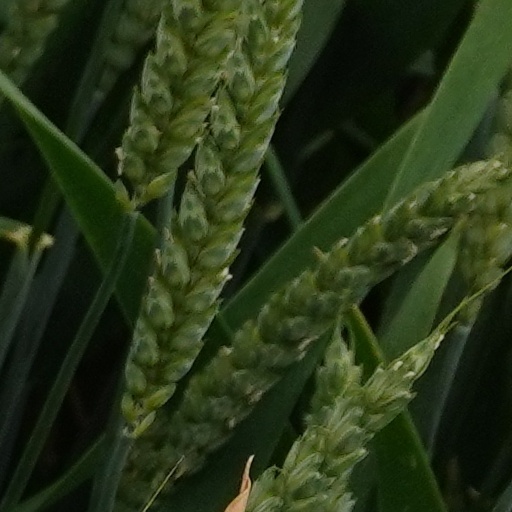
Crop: wheat